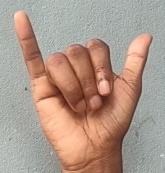
ASL sign: Y